III Corps Observation Group

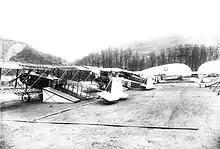
1st Aero Squadron Salmson 2A2 aircraft on display at the Coblenz Air Show, 23–27 April 1919

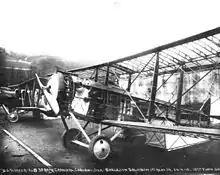
Salmson observation plane of the 1st Aero Squadron stripped of its canvas showing its methods of construction at the Coblenz Air Show

The 1st Aero Squadron, the senior squadron in the American Air Service, was assigned to the Group for its operations with Third Army on the Rhine. Corps Air Service Headquarters was moved along with III Corps to the Rhine beginning on 11 November. It crossed from France into Luxembourg on 21 November, and into the German Rhineland on 1 December. It arrived at its assigned station, the former Deutsche Luftstreitkräfte (German Air Force) Weißenthurm Airdrome, on 21 December 1918.